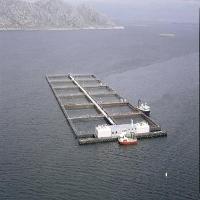
Weather: cloudy or overcast